Church of the Sacred Heart and St Catherine of Alexandria

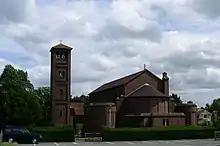
The Catholic church in Droitwich

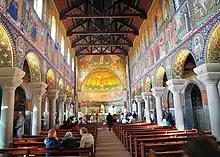
Interior decoration

The Church of the Sacred Heart and St Catherine of Alexandria is a Catholic church situated in Droitwich Spa, Worcestershire, England, noted for its remarkable and extensive mosaics. The church is heavily influenced by the churches in Ravenna, just south of Venice, Italy.